Ho99o9

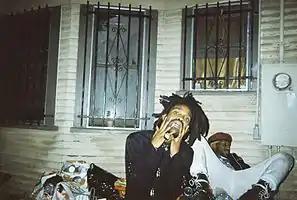
TheOGM (left) and Yeti Bones (right)

Ho99o9 (pronounced Horror) is an American punk rap duo founded in 2012 in Newark, New Jersey by theOGM and Yeti Bones. They relocated to Los Angeles in 2014. They were one of "Rolling Stone"s "10 New Artists You Need to Know" in 2014 and "The Guardian"s "New Band of the Week". They have performed at the Afropunk Festival in 2014, the SXSW Music Festival in 2015 and Primavera Sound Festival in 2016. To date, they have released multiple EPs, accompanied by grindhouse-style music videos, and two full-length albums, "United States of Horror" (2017) and "SKIN" (2022).